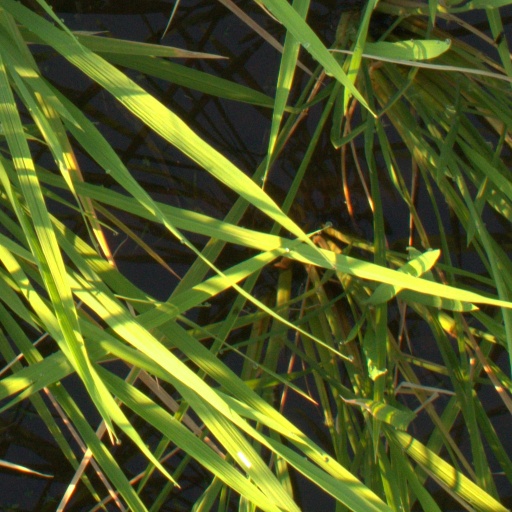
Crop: rice